Phosphoramidite ligand

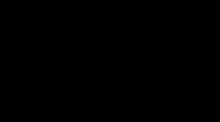
Reactions of phosphoramidite ligand

A dramatic increase in the enantioselectivity of the addition reactions was observed when a chiral amine moiety was incorporated in these phosphoramidite ligands. Excellent yields (up to 95%) and ee values exceeding 98% ee were achieved in the addition to cyclochexenone in the presence of the bis(1-phenylethyl)amine derived ligand. In addition to the organozinc nucleophiles used by Feringa, the 1,4-addition to enones has been shown by Woodward to work with organoaluminum nucleophiles.